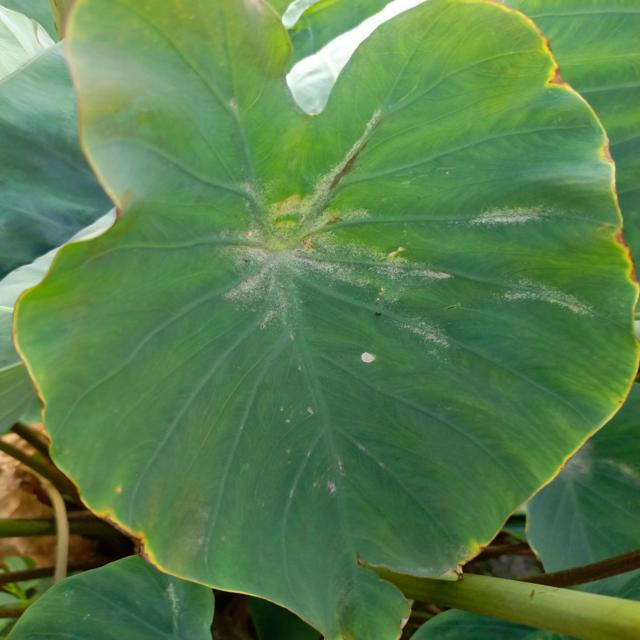
Label: Mid_Blight